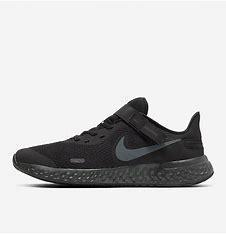
Brand: Nike
Model: Revolution 5 Flyease